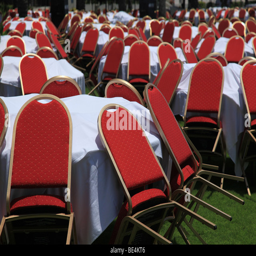
tables and chairs being set up for an event